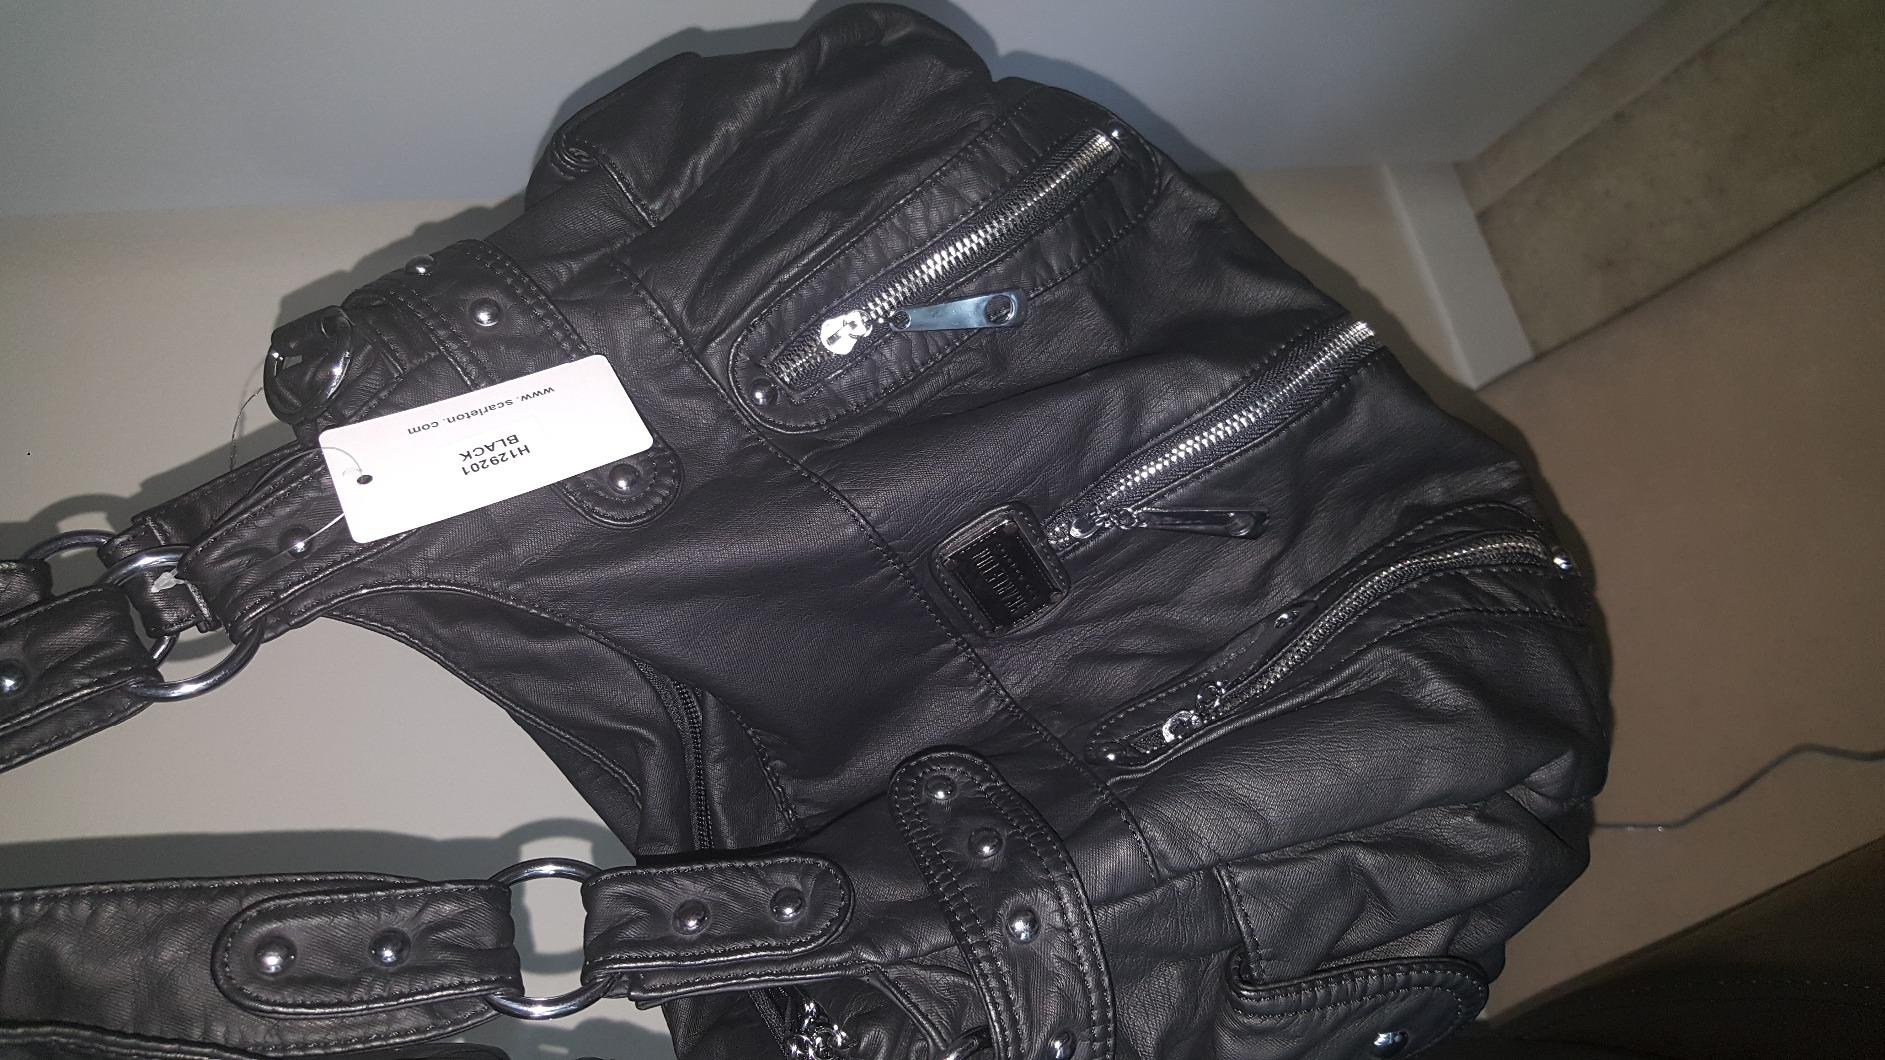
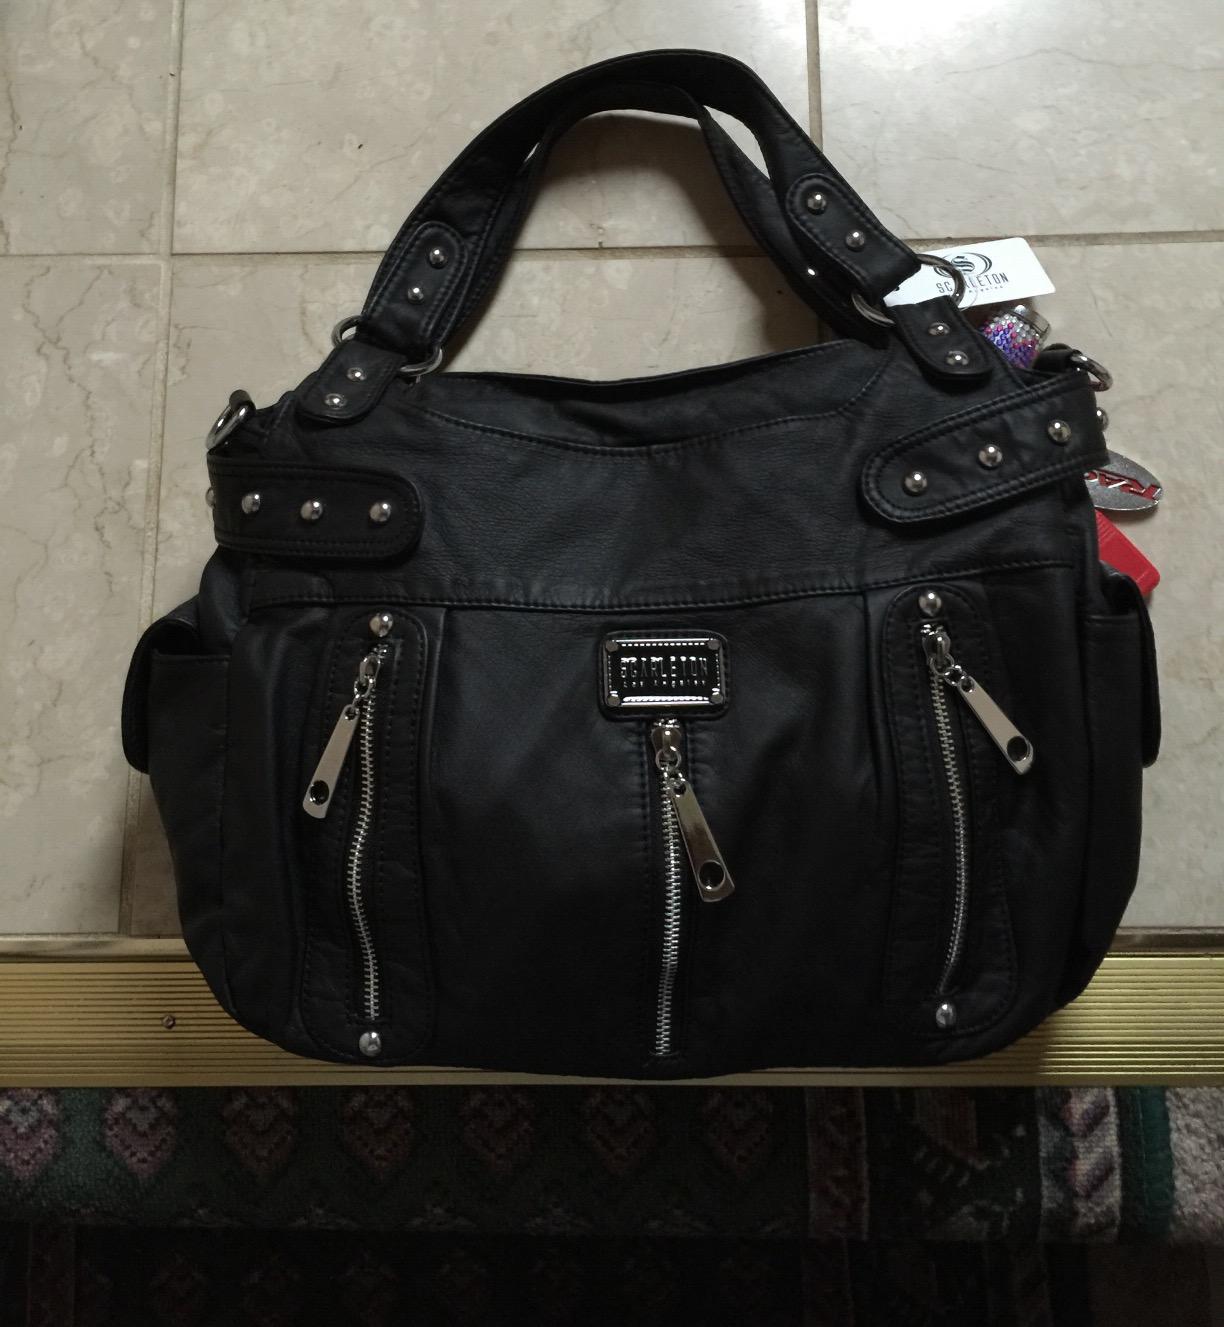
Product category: accessories_handbag
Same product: yes